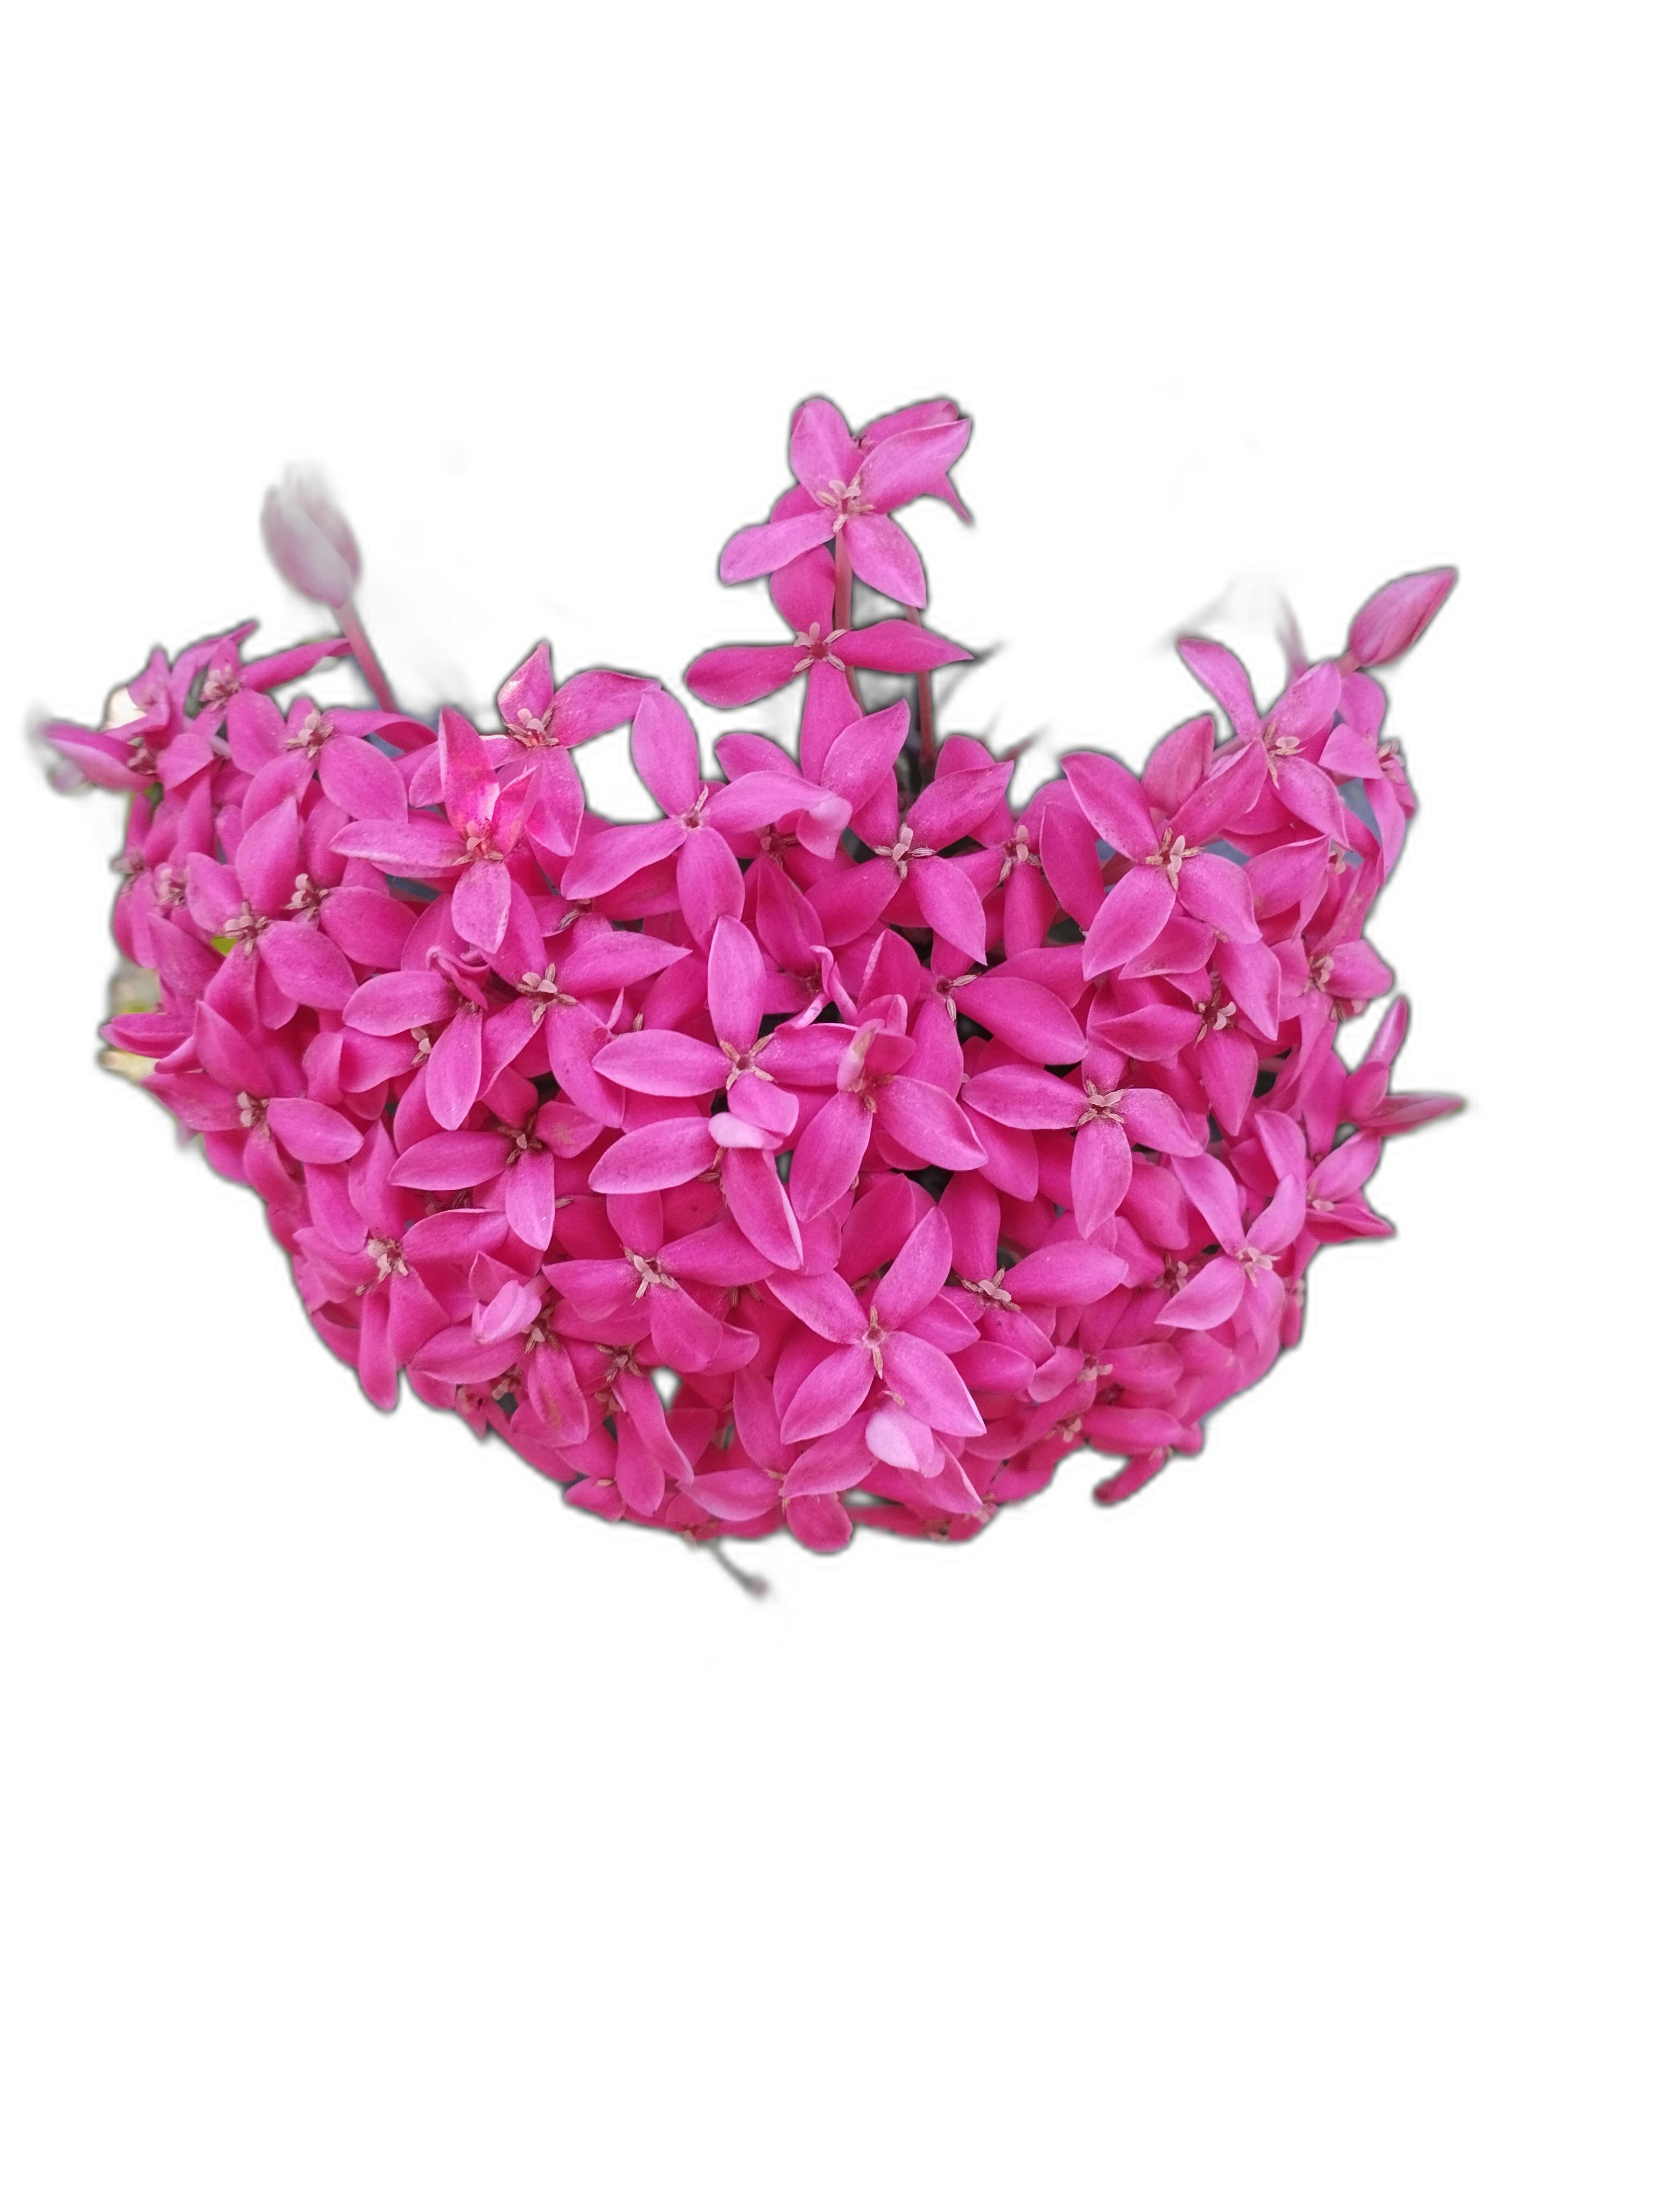
Label: Jungle geranium